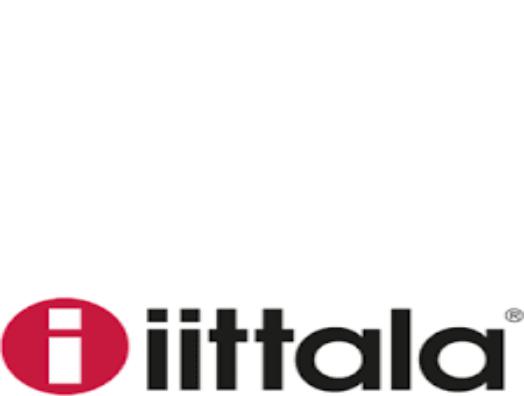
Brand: IITTALA
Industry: Necessities